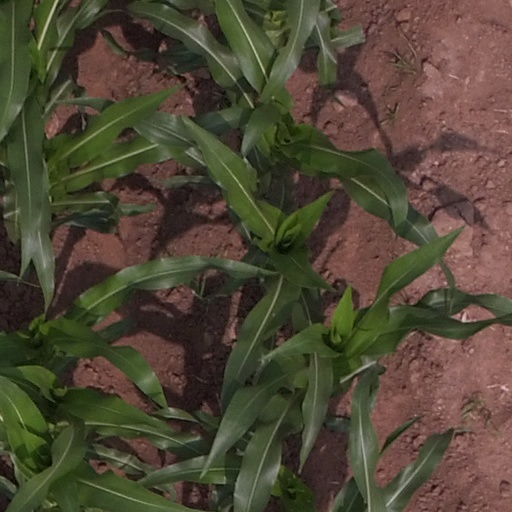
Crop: maize; corn